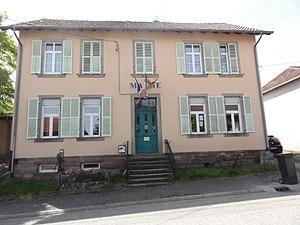
Desseling (Moselle) mairie
Desseling est une commune française située dans le département de la Moselle en région Grand Est.